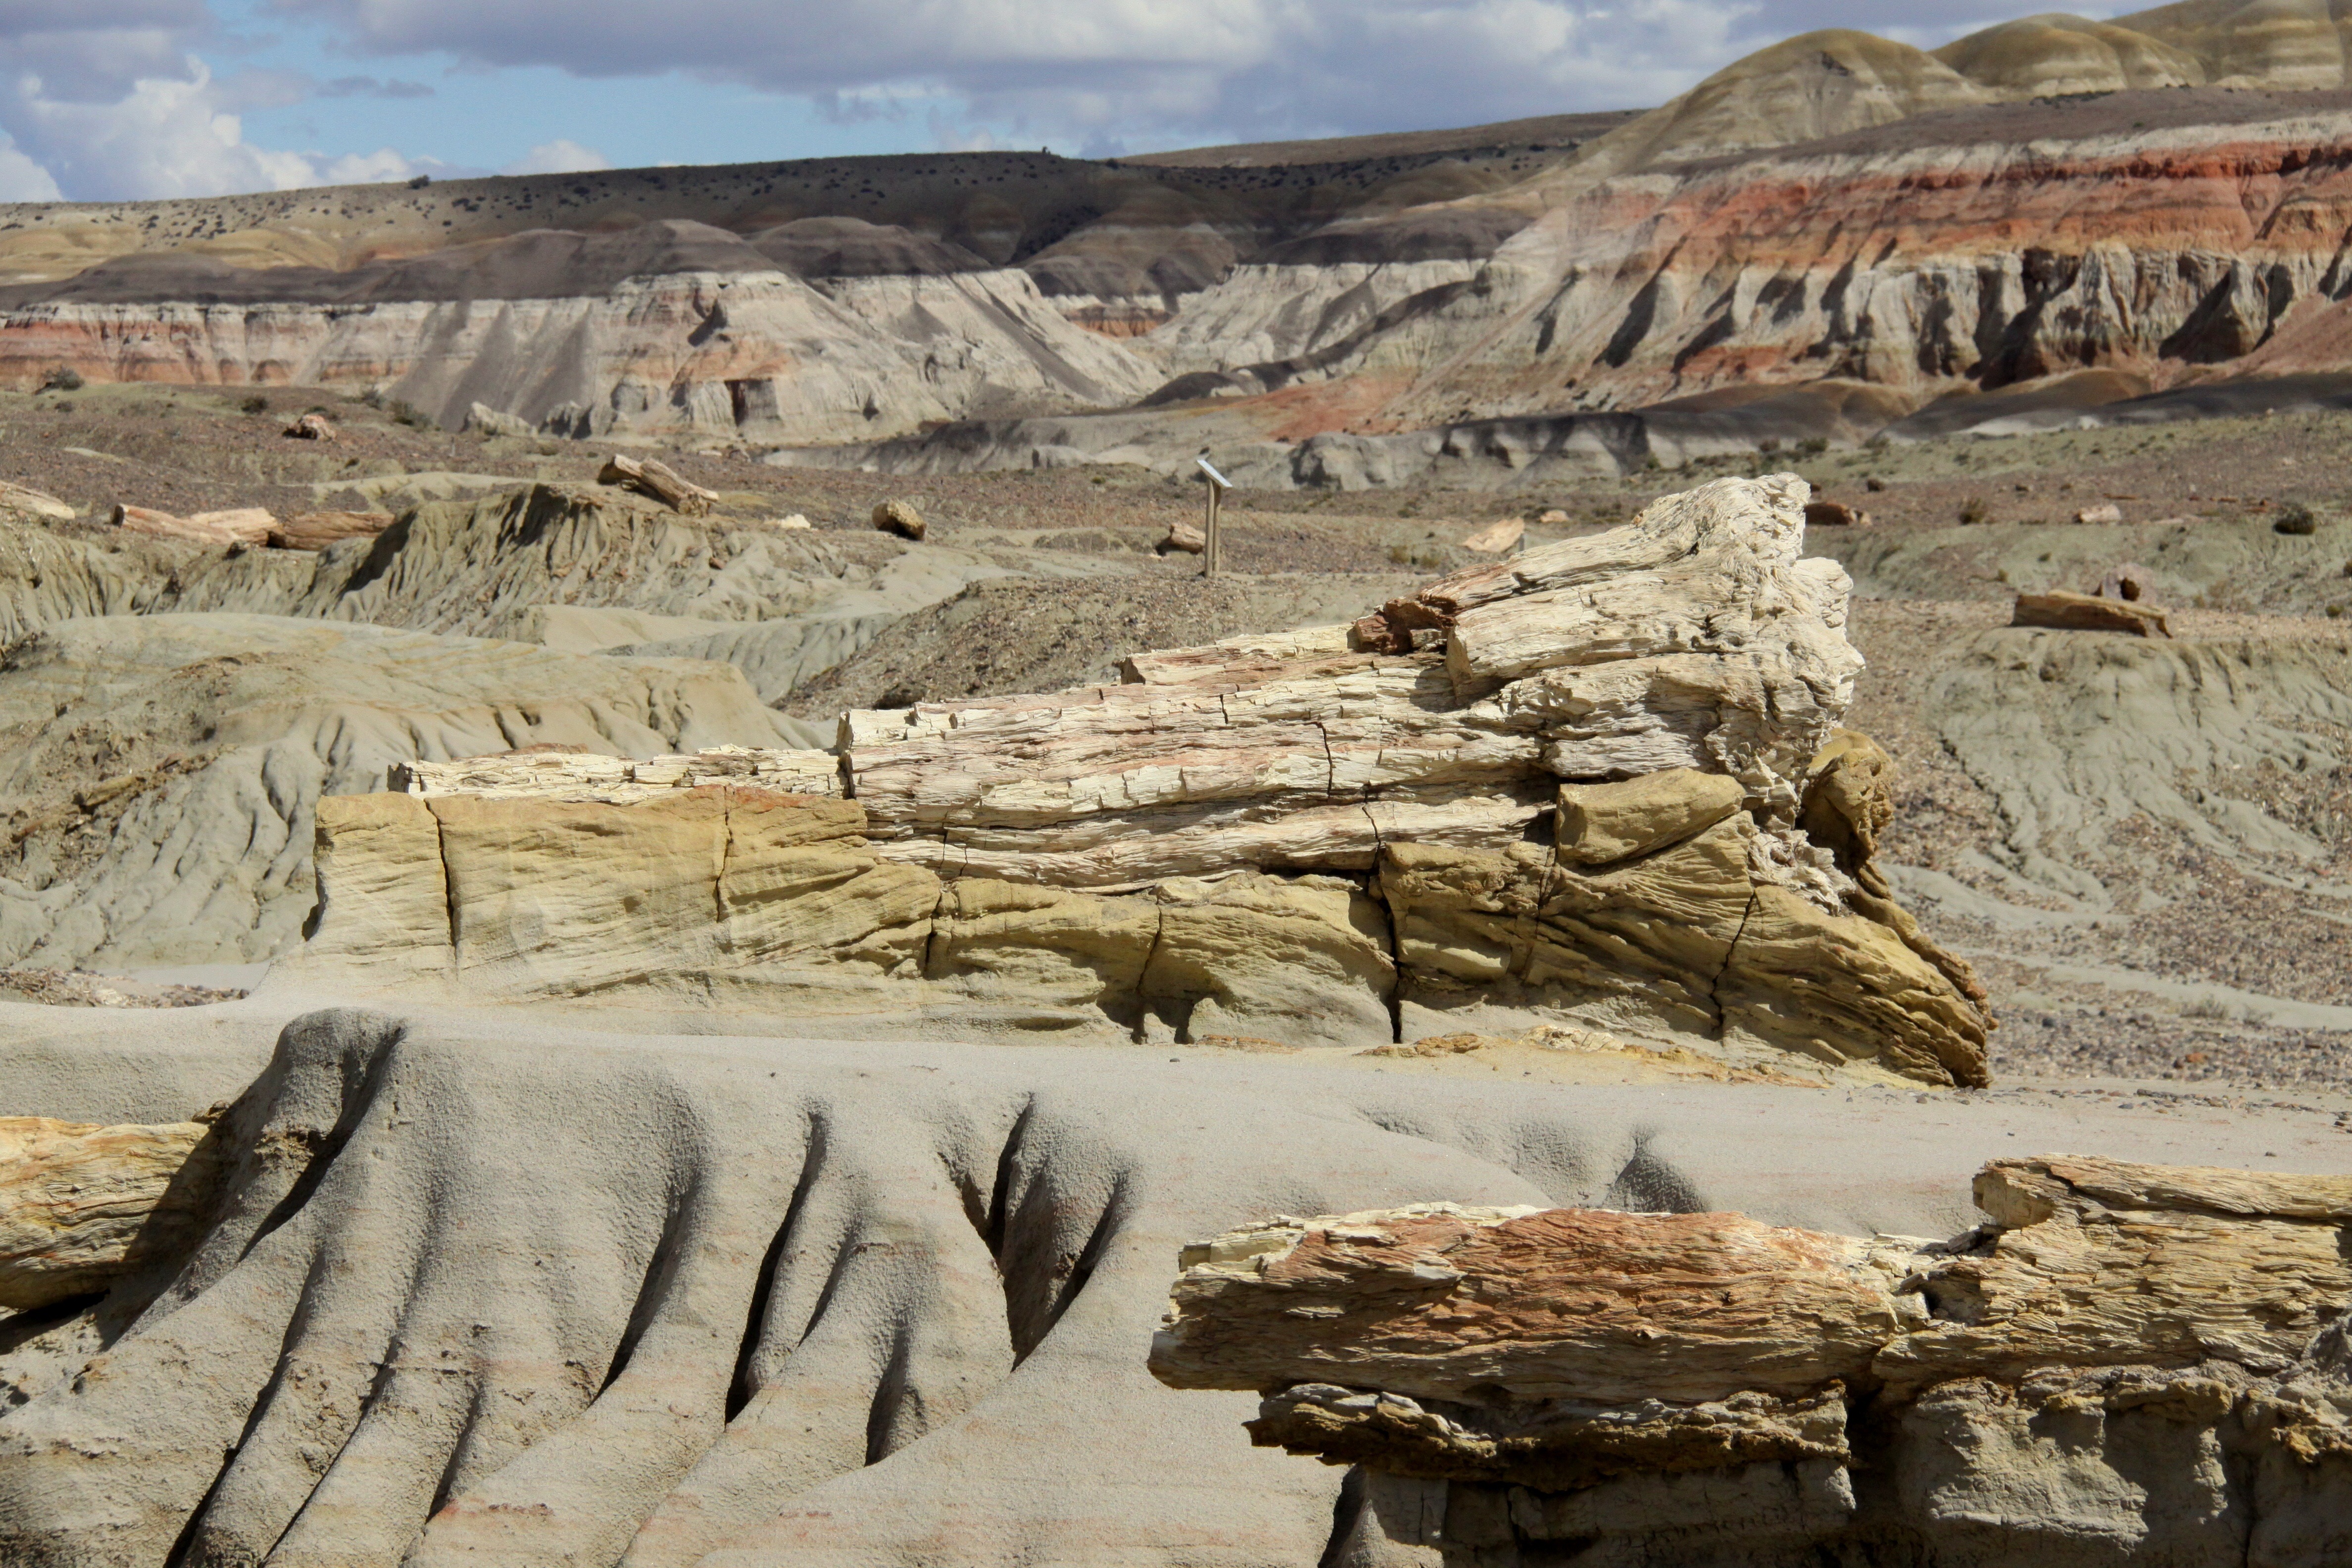
landscape, rock, valley, formation, cliff, terrain, material, trees, rocks, geology, badlands, plateau, quarry, wadi, landform, ancient history, geographical feature